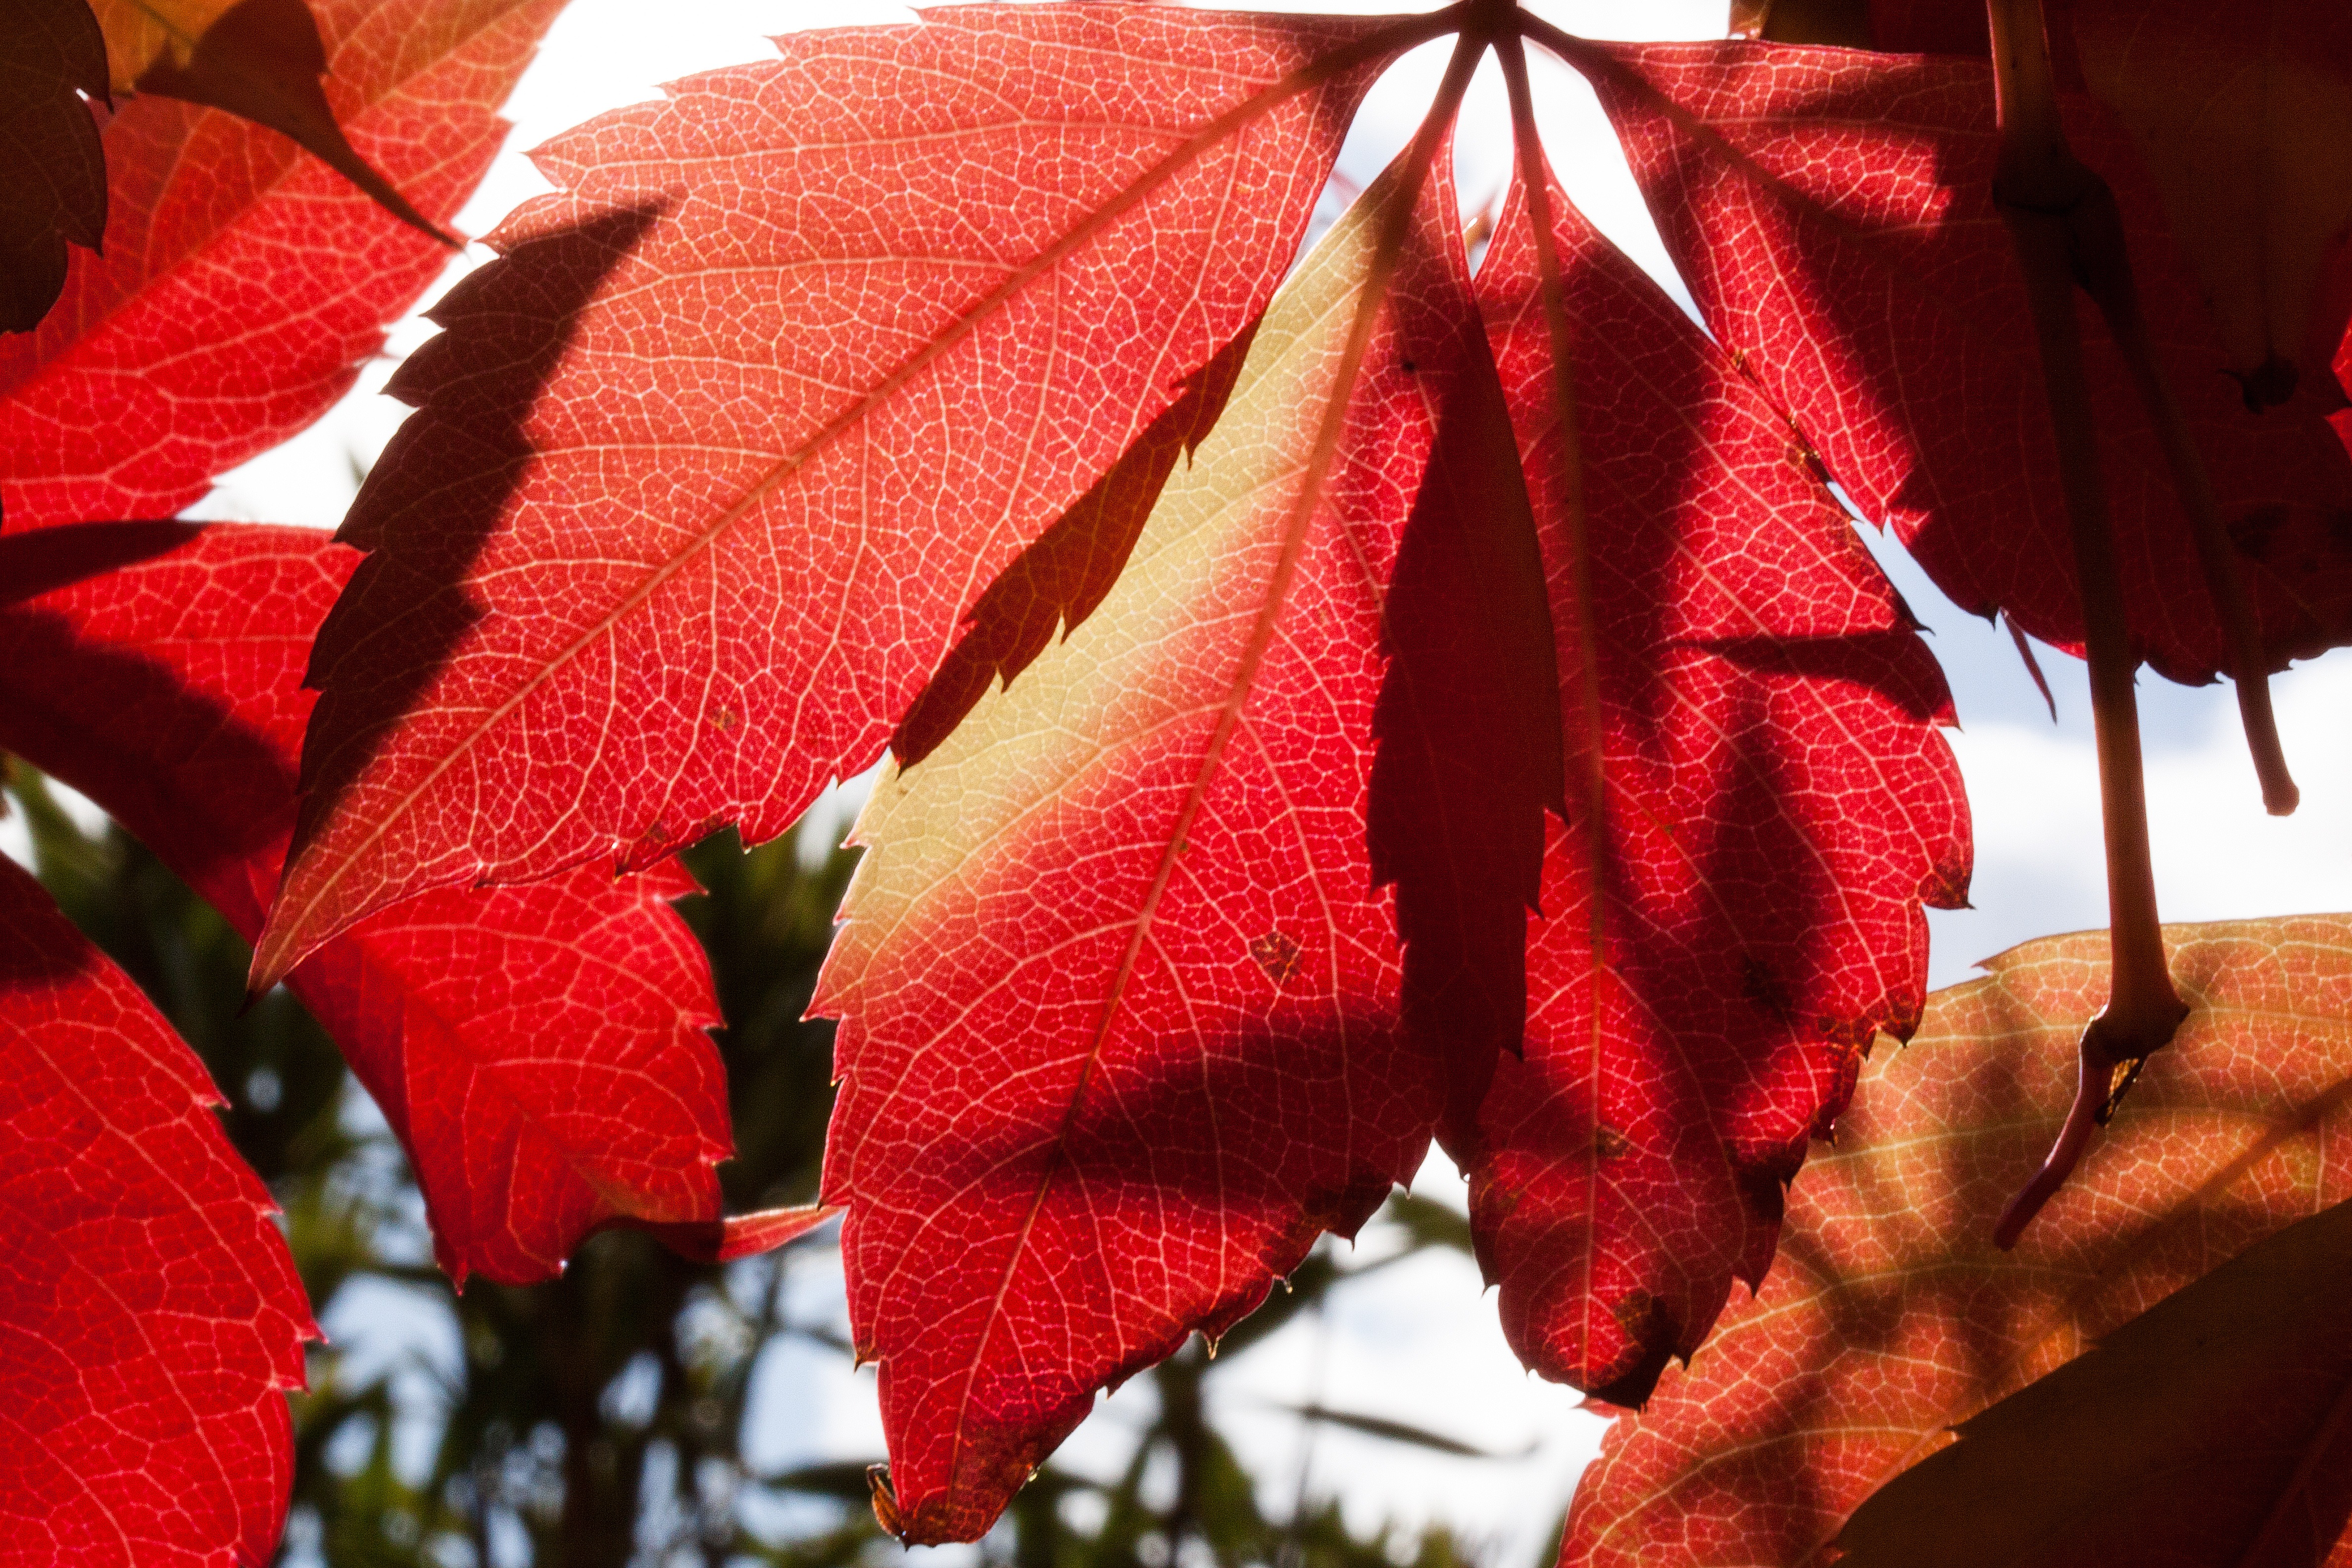
tree, nature, plant, sunlight, leaf, flower, petal, red, color, macro, autumn, christmas, flora, season, close up, leaves, autumn leaves, macro photography